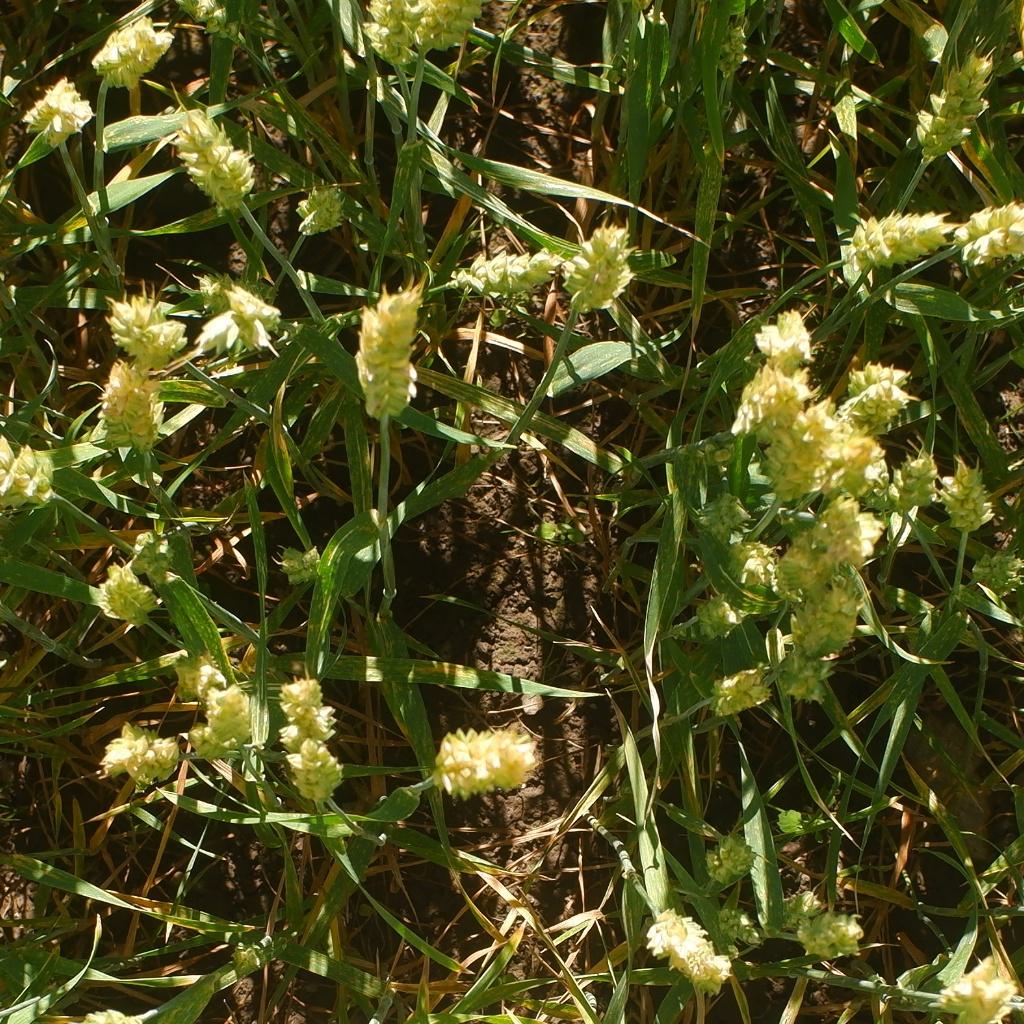
Country: Norway
Location: NMBU
Wheat development stage: Ripening